Renault Juvaquatre

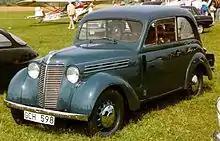
Renault Juvaquatre (1939)

The rate of Juvaquatre production decreased considerably with the onset of World War II, but remained high compared to other European marques who had switched over almost entirely to production of military equipment. After France was taken over by Nazi Germany, Juvaquatre production slowed to a trickle, with only a few hundred cars built 1941. This is the end of official production (until after the war) but a very small series was still turned out until 1942, and in 1943, 1944, and 1945, the occasional car was assembled for the occupation forces or for French government use.